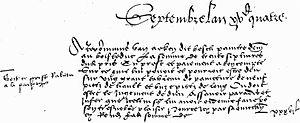
Le Jugement dernier est un grand tableau commandé en 1504 au peintre Jérôme Bosch. Souvent identifié à l'une ou l'autre des rares réalisations conservées du maître, il pourrait s'agir au contraire d'une œuvre perdue voire d'une commande non honorée.